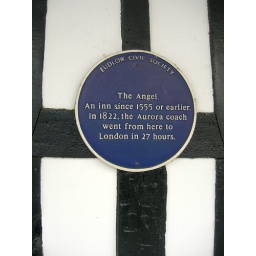
27 hours by horse and coach to London - not bad